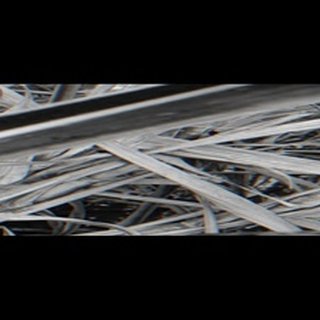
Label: sugarcane_yellow_leaf_disease